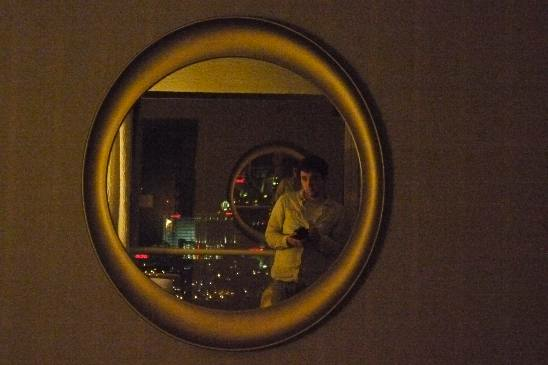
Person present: Yes